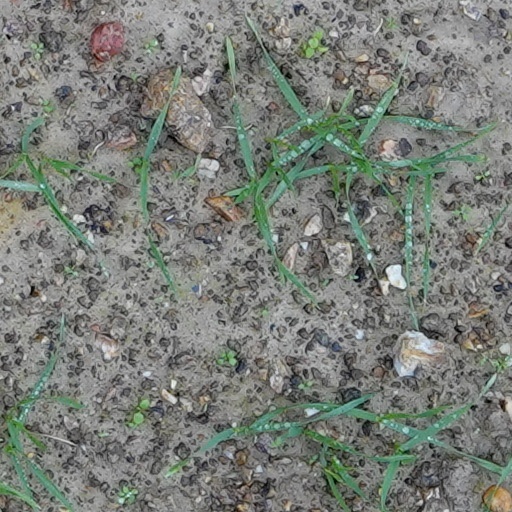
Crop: wheat